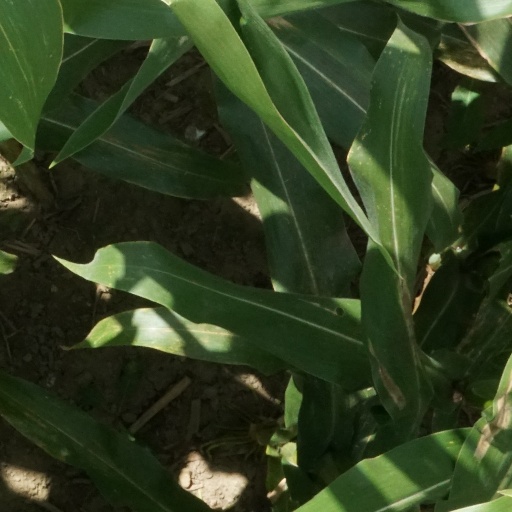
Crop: maize; corn